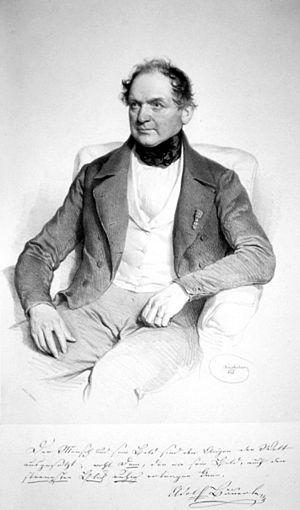
Adolf Bäuerle, de son vrai nom Johann Andreas Bäuerle est un écrivain et éditeur autrichien.